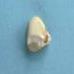
Maize quality: Bad